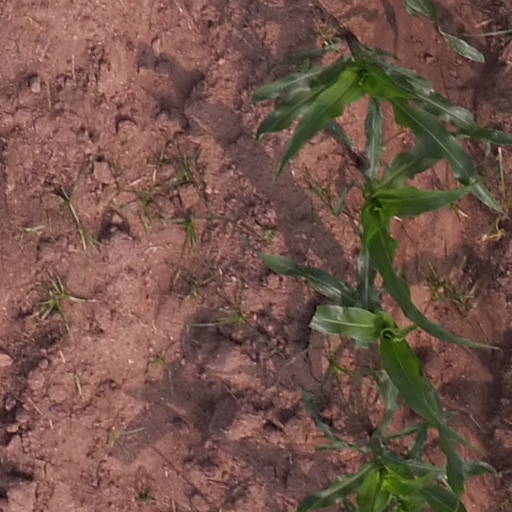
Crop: maize; corn